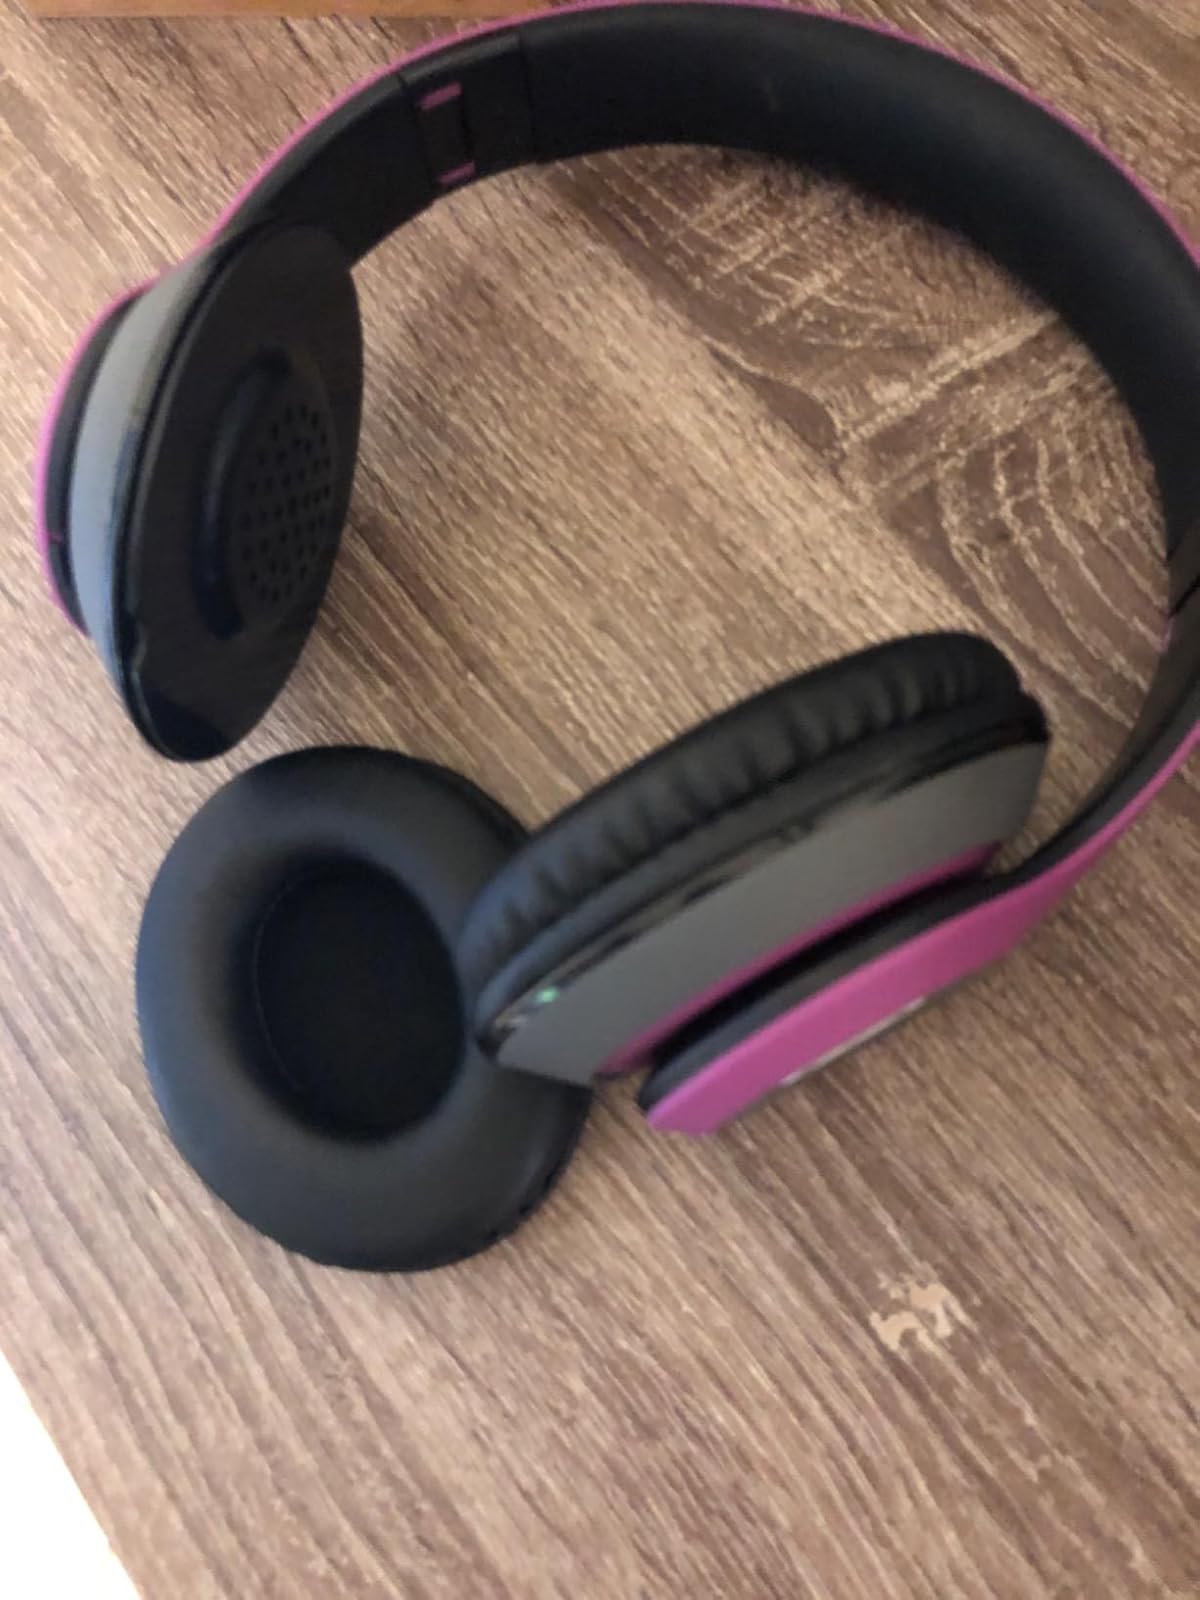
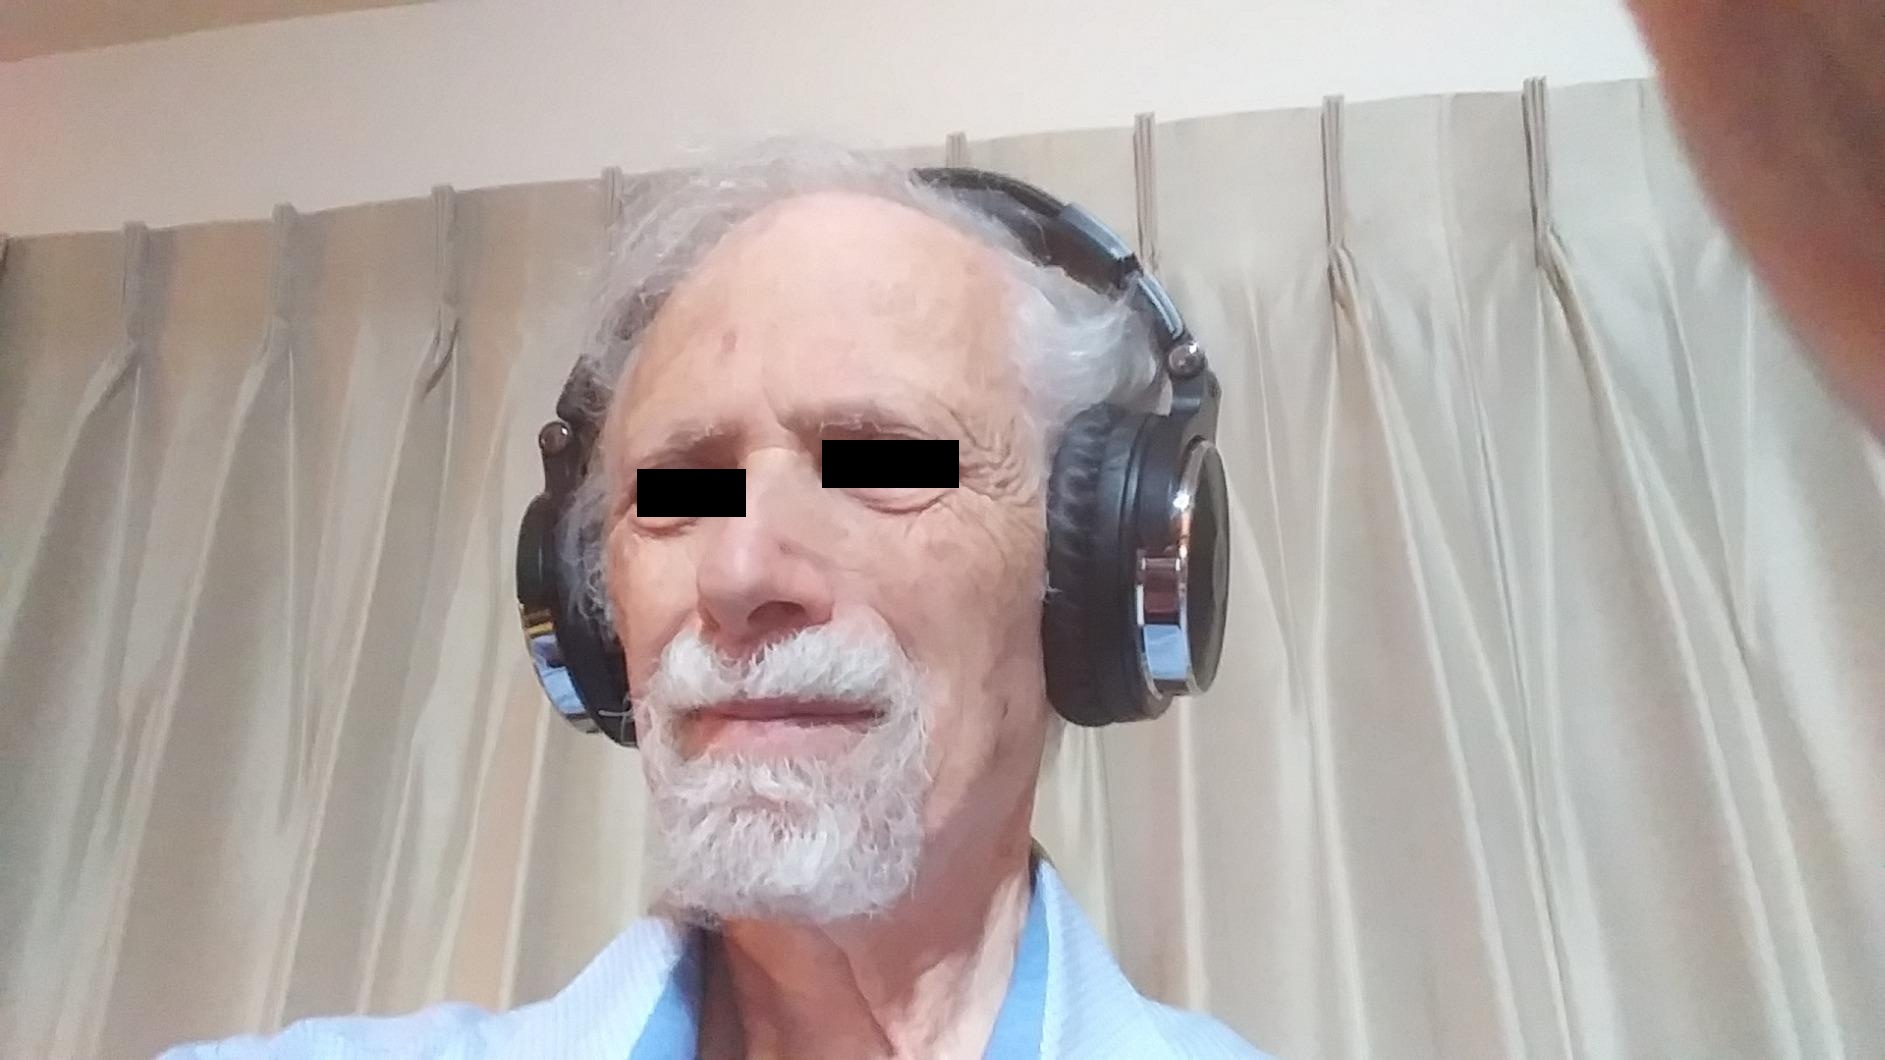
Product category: headphones
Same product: no